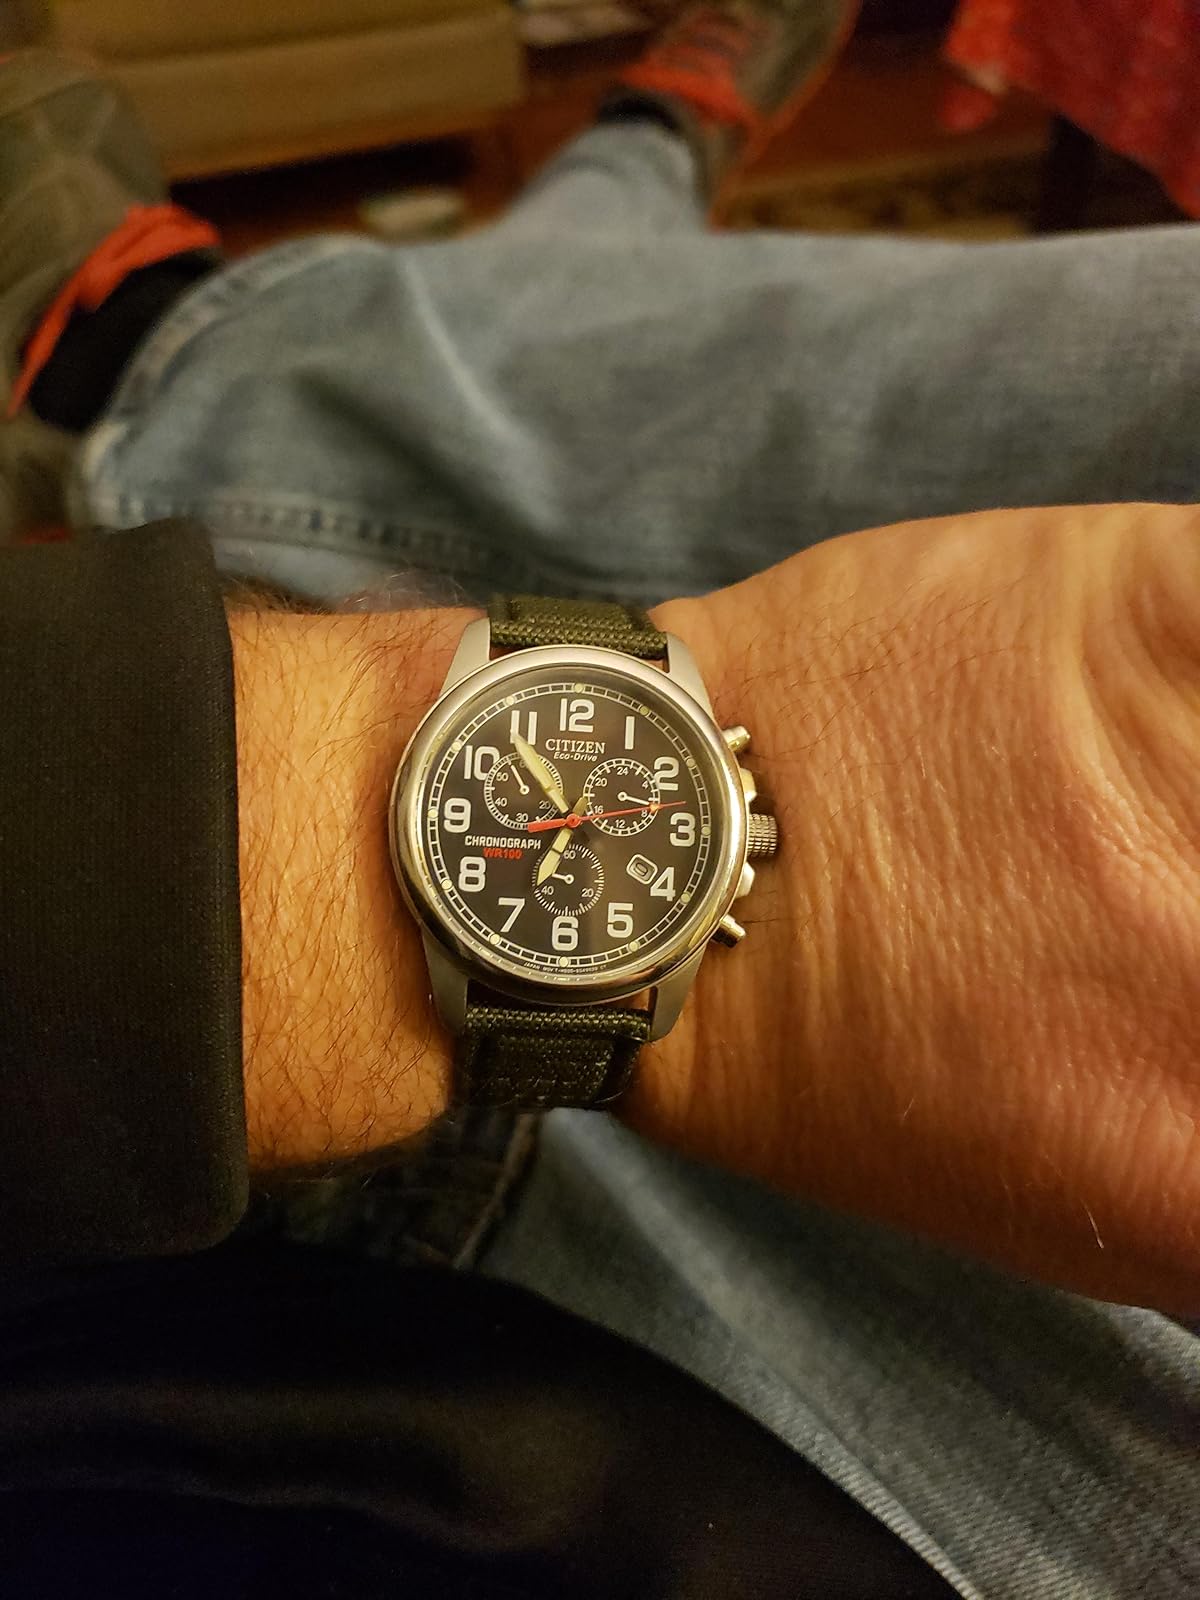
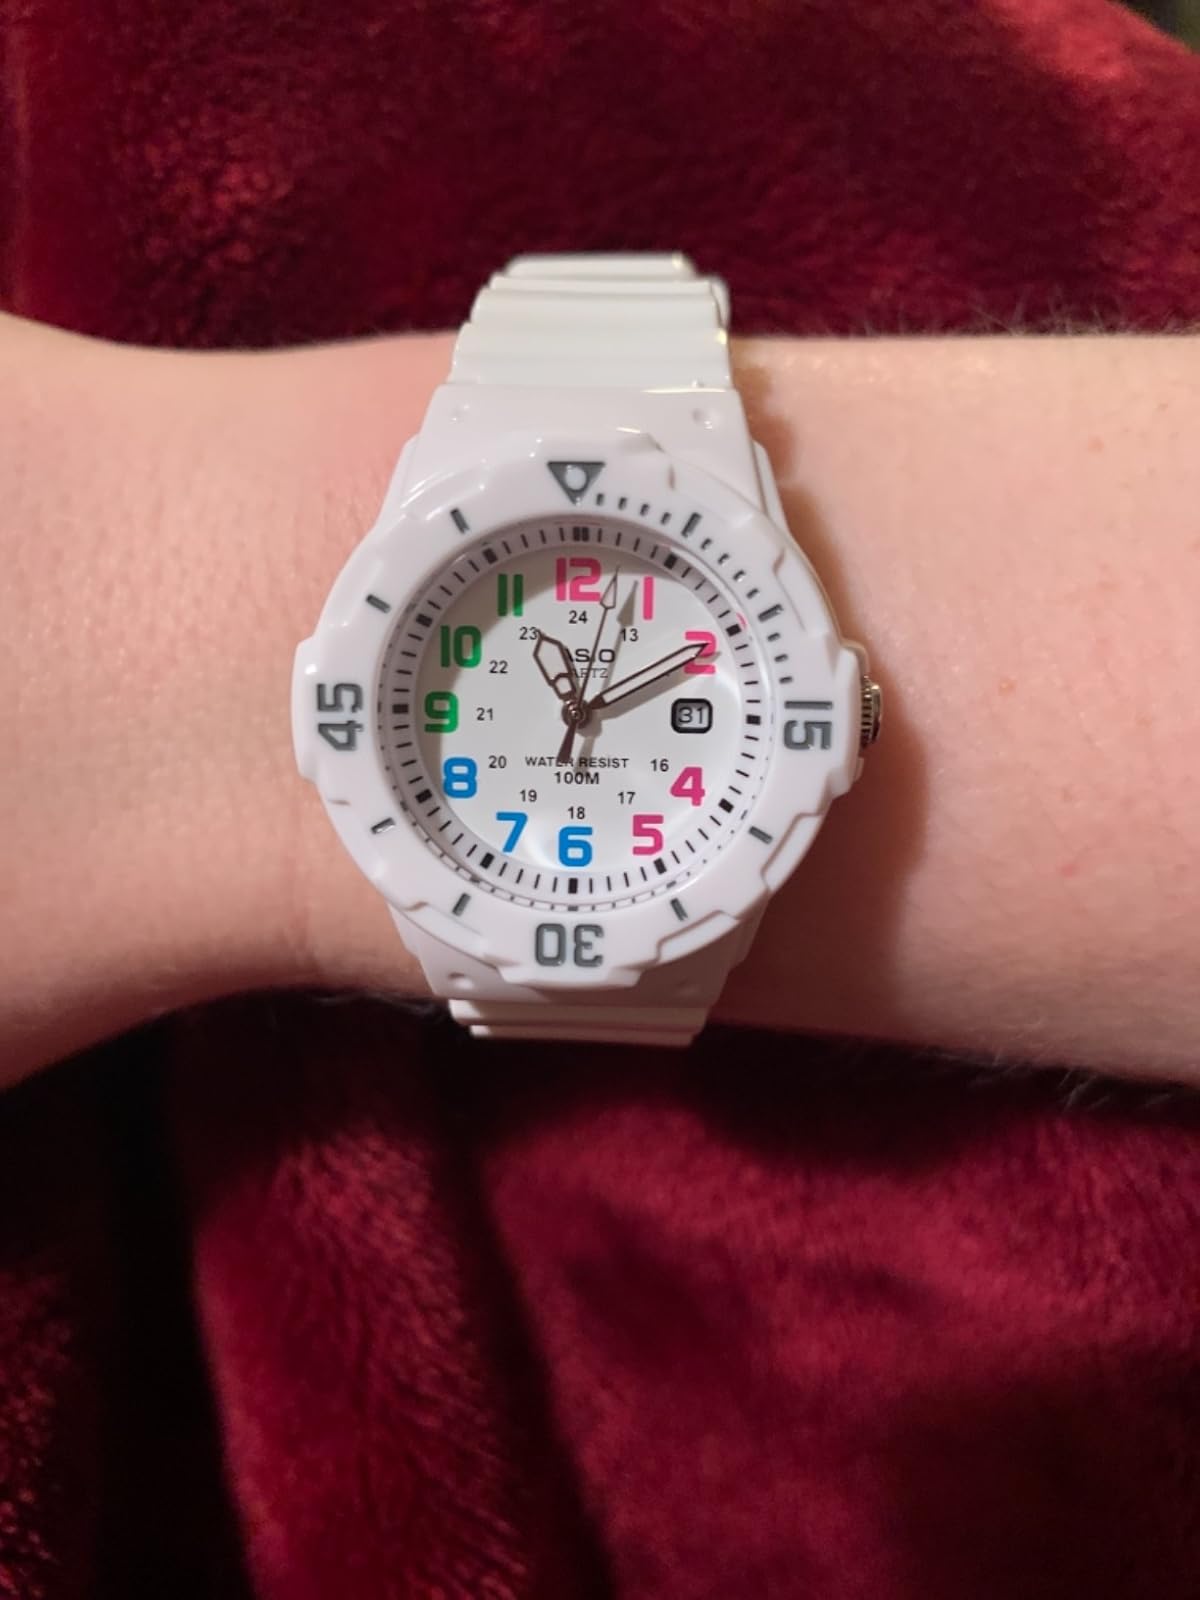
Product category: accessories_watch
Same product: no